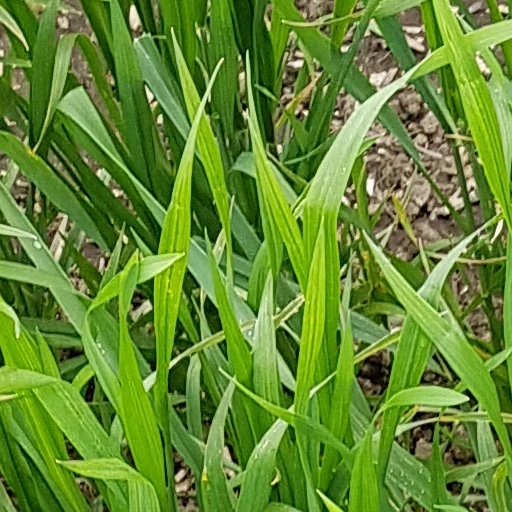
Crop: wheat